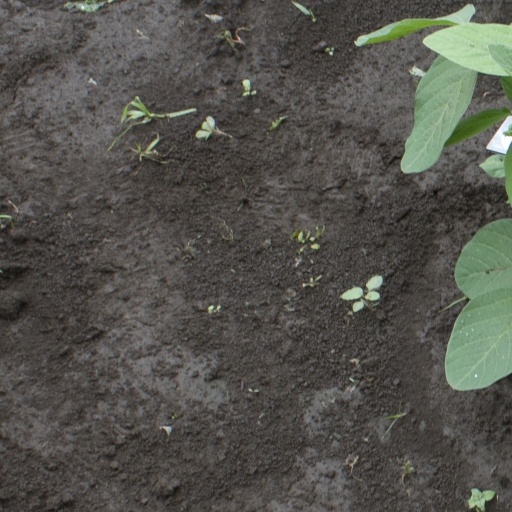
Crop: soybean